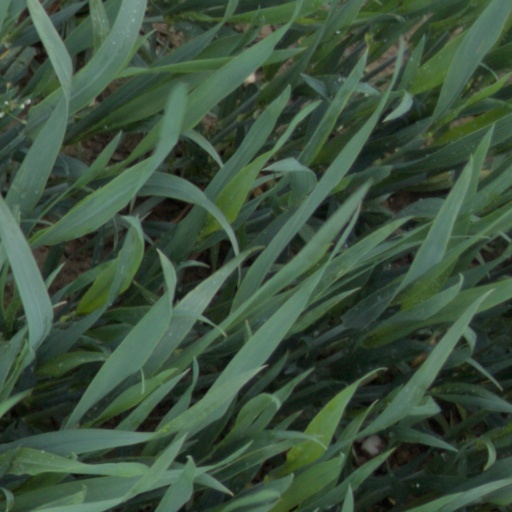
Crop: wheat